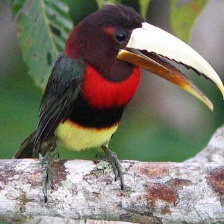
Species: IVORY BILLED ARACARI
Scientific name: PTEROGLOSSUS AZARA
ImageNet parent category: toucan